1971 World Series

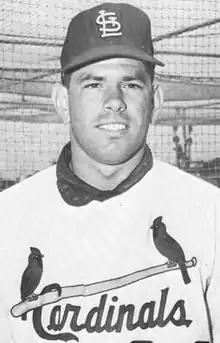
Nelson Briles

Pirates manager Danny Murtaugh chose Nelson Briles to start Game 5 over the Pirates' top starters, Steve Blass and Dock Ellis, choosing to save them for potential Games 6 and 7. The gamble paid off as Briles pitched an efficient two-hit shutout. Bob Robertson's leadoff home run in the second inning off Dave McNally put the Pirates up 1–0. Manny Sanguillén singled, stole second and scored on Nelson Briles's two-out single to bump the Pirates' lead to 2–0. A wild pitch with runners on first and third allowed another run to score to make it 3–0 after three innings. Gene Clines hit a leadoff triple in the fifth and scored on Roberto Clemente's single, his first RBI scoring hit of the series, to cap the scoring as the Pirates took a series lead heading back to Baltimore.